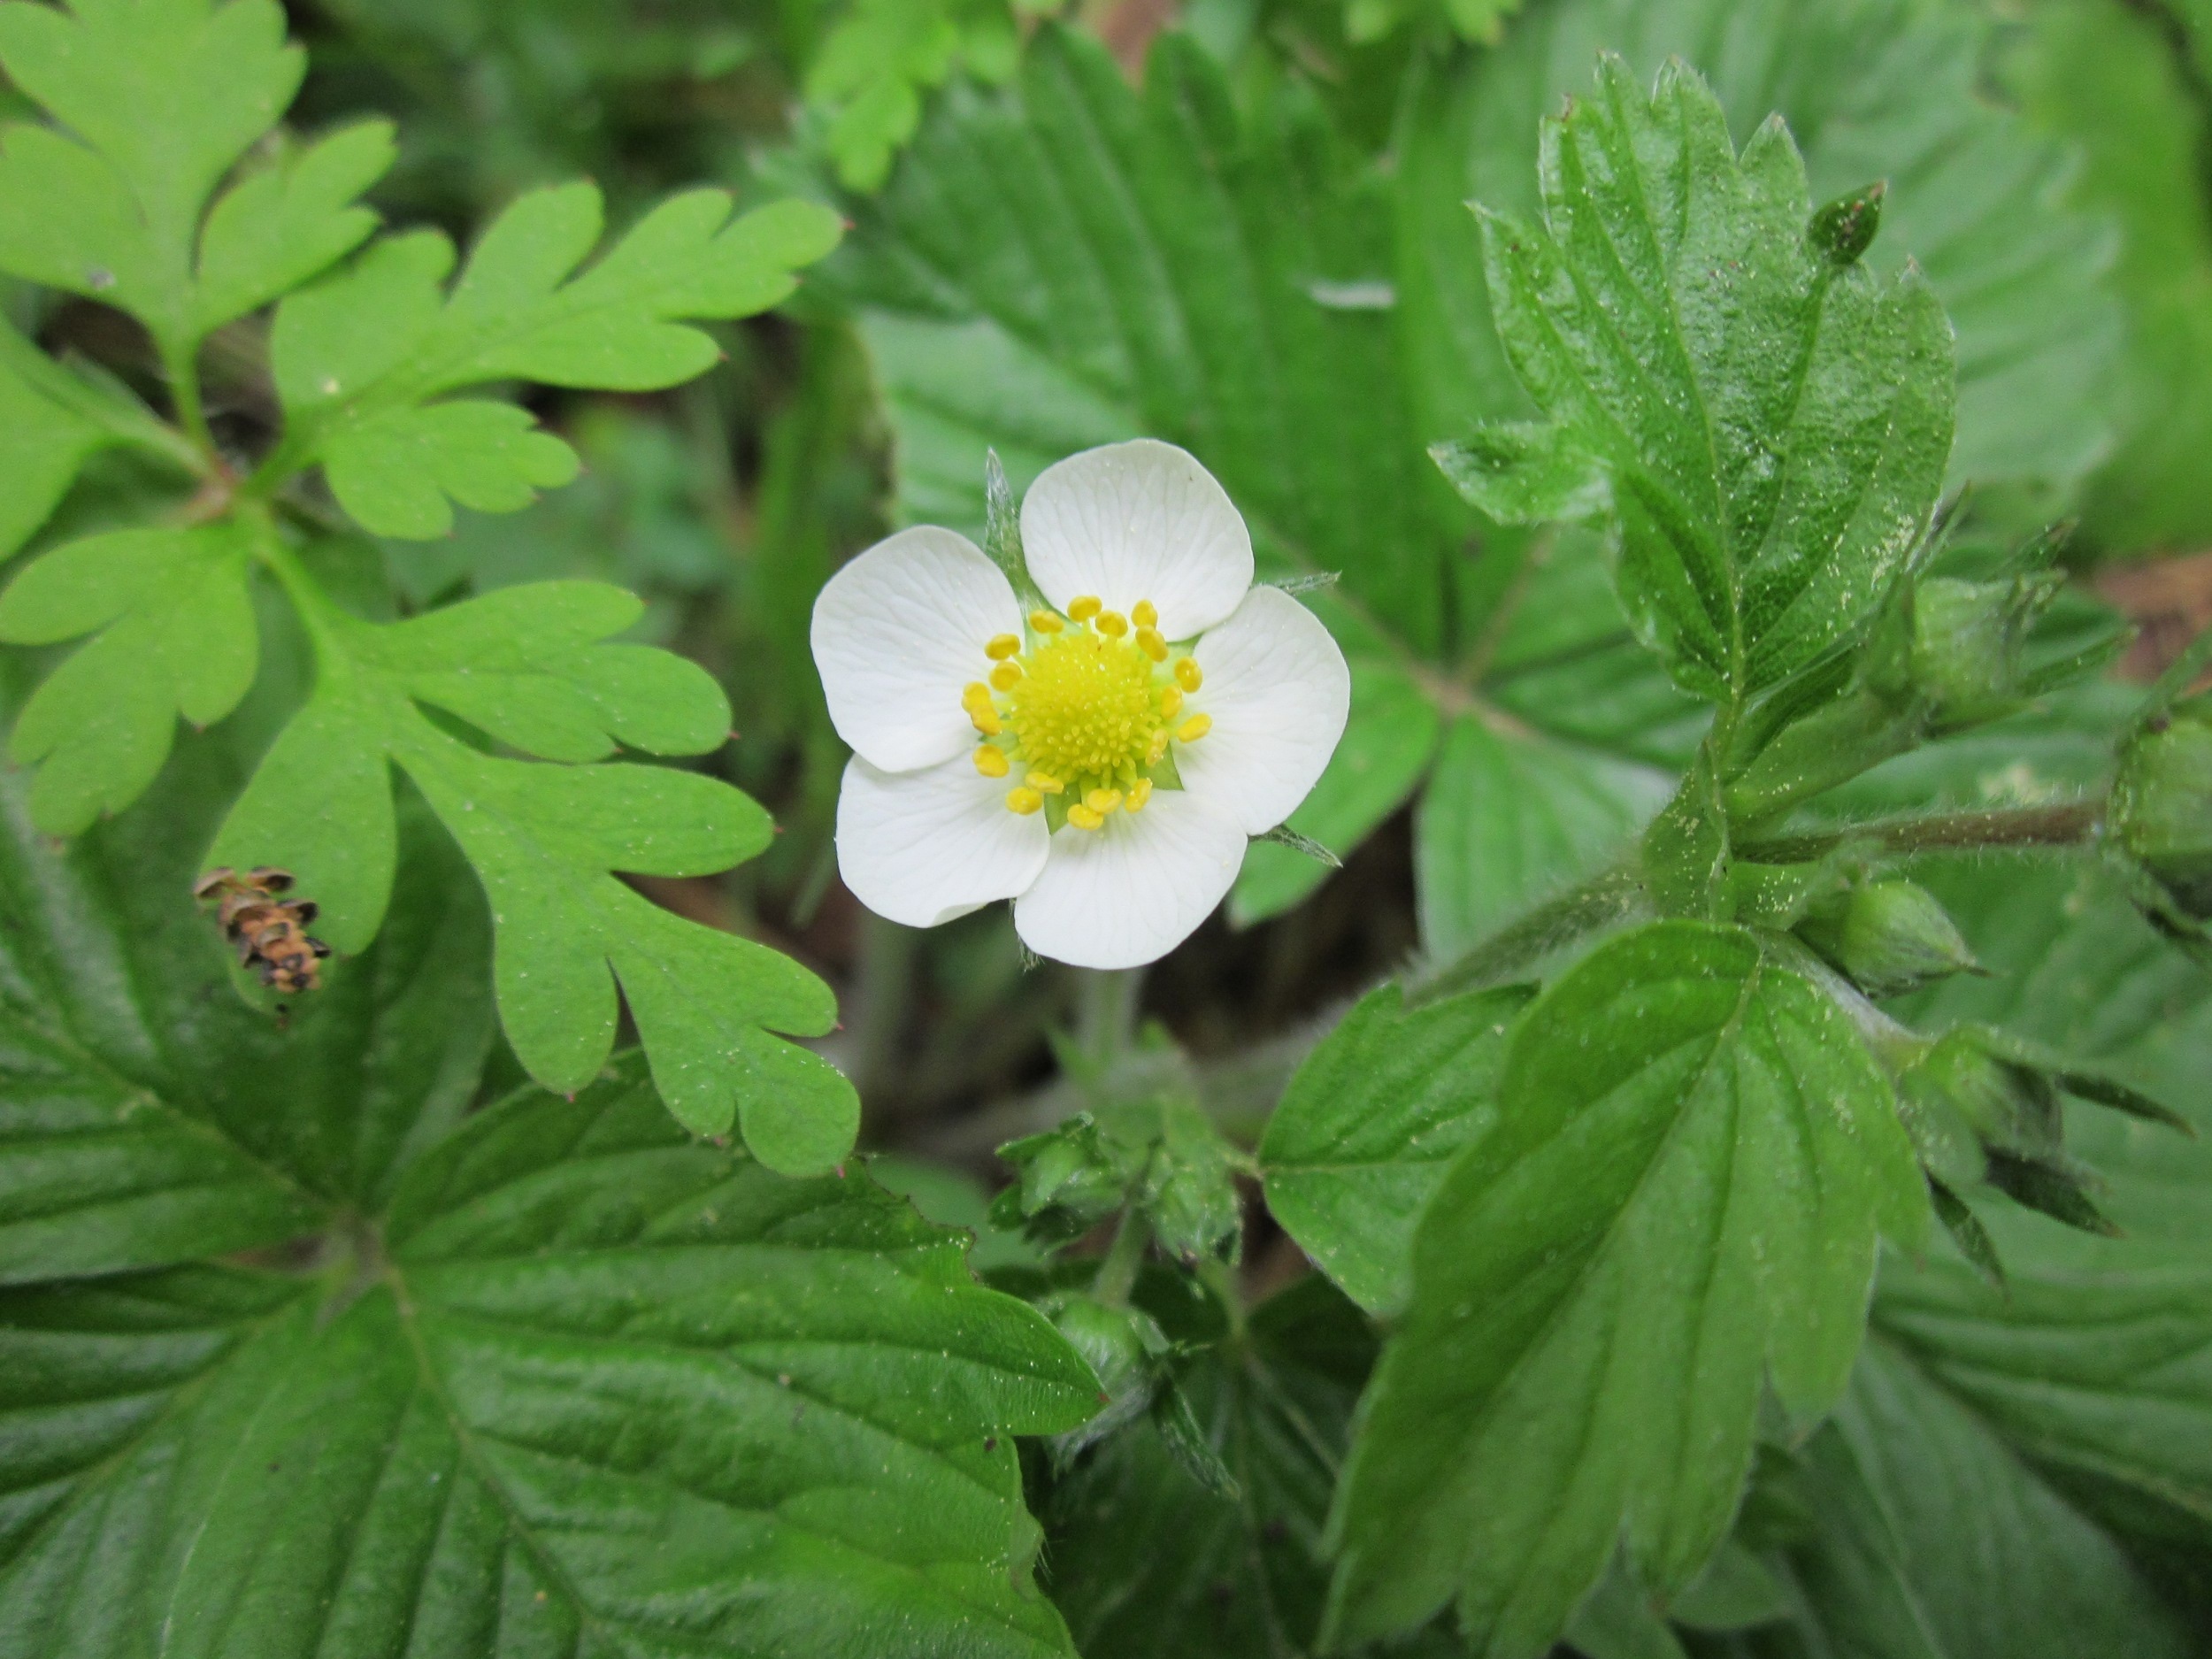
blossom, plant, fruit, flower, herb, produce, botany, flora, strawberry, wildflower, shrub, species, edible, flowering plant, rose family, wild strawberry, rosa rugosa, annual plant, fragaria vesca, woodland strawberry, alpine strawberry, european strawberry, land plant, common tormentil